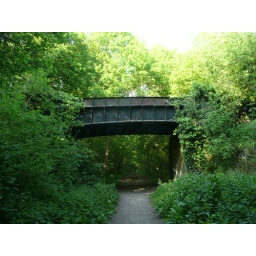
The span has an odd shape due to the gradient of the road going over